Mehmet Muslimov

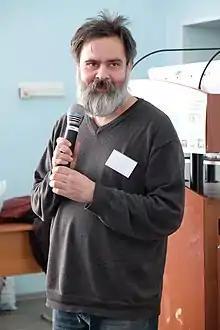

Mehmet Muslimov (born August 14, 1964) is a Russian linguist, and an expert in Finno-Ugric languages. He is a member of "Strana Yazykov", a nationwide network of language activists.